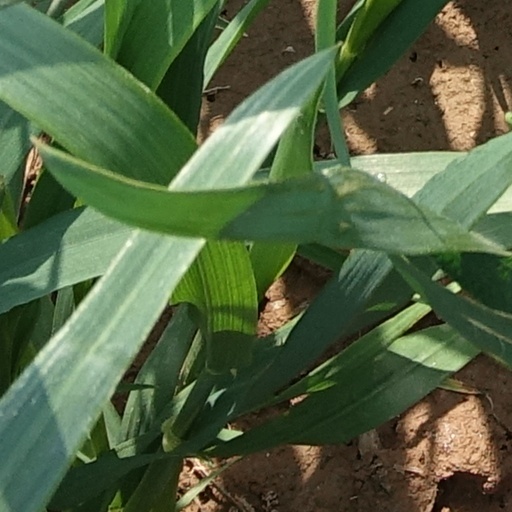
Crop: wheat